Glenview, New Zealand

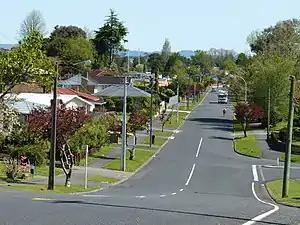

Glenview is a suburb in southern Hamilton in New Zealand. It was named by Bruce Lugton of developers Lugton Lands. He chose Glenview because he felt it depicted the area perfectly. It was defined as a suburb in 1963.